Winston Shepard

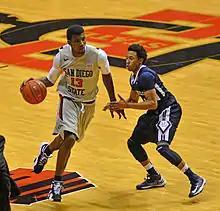
Shepard in December 2012

Shepard was suspended the first three games of his freshman year due to receiving improper recruiting benefits. He admitted to not being fulling engaged while playing. His best game was an 18-point outing against UNLV. As a freshman, Shepard averaged 5.7 points, 3.5 rebounds, 1.9 assists in 20.3 minutes of play.